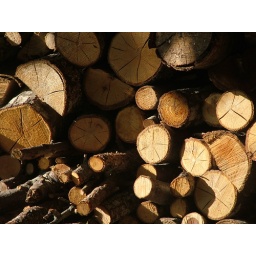
Wood pile by pizza oven